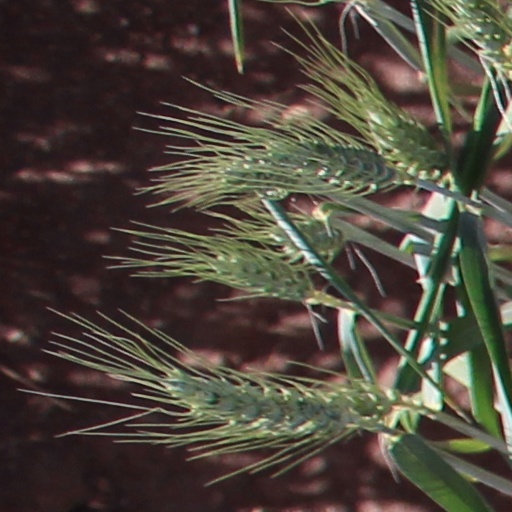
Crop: wheat